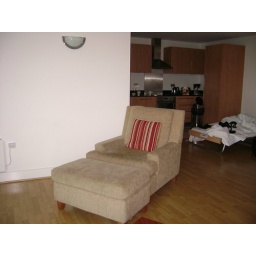
lounge seat opposite sofa with kitchen and sue's extra bed near the kitchen